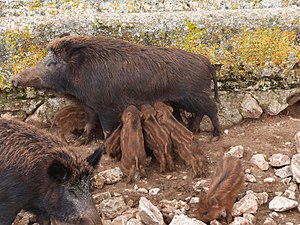
Vildsvin
Hun med unger
Vildsvinet er et parrettået hovdyr som tilhører svinefamilien. Arten regnes som tamsvinets vilde forfader. Vildsvinet er altædende og meget tilpasningsdygtigt. I Mellemeuropa stiger bestanden i øjeblikket, især på grund af øget dyrkning af majs, og vildsvinet indvandrer i stigende grad til beboede områder.